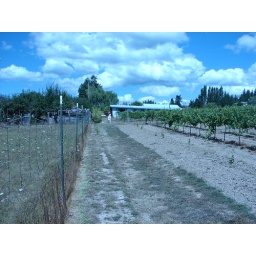
Myrtle point crater lake real estate houses in Oregon 2007 051